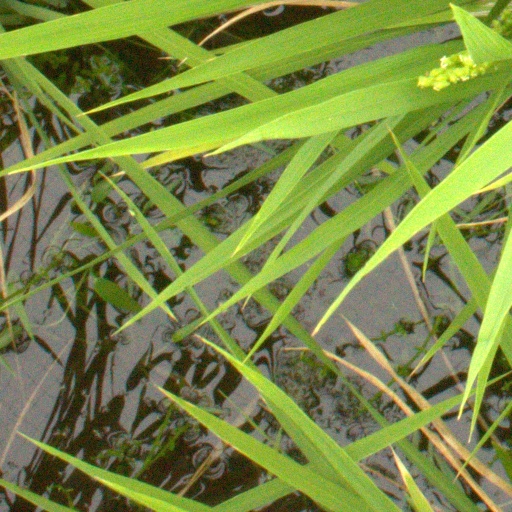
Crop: rice